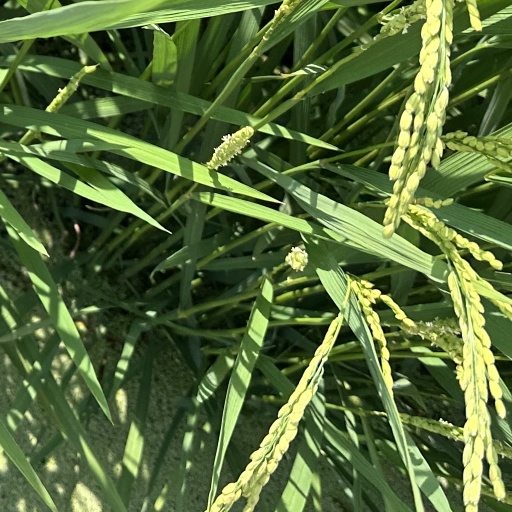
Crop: rice